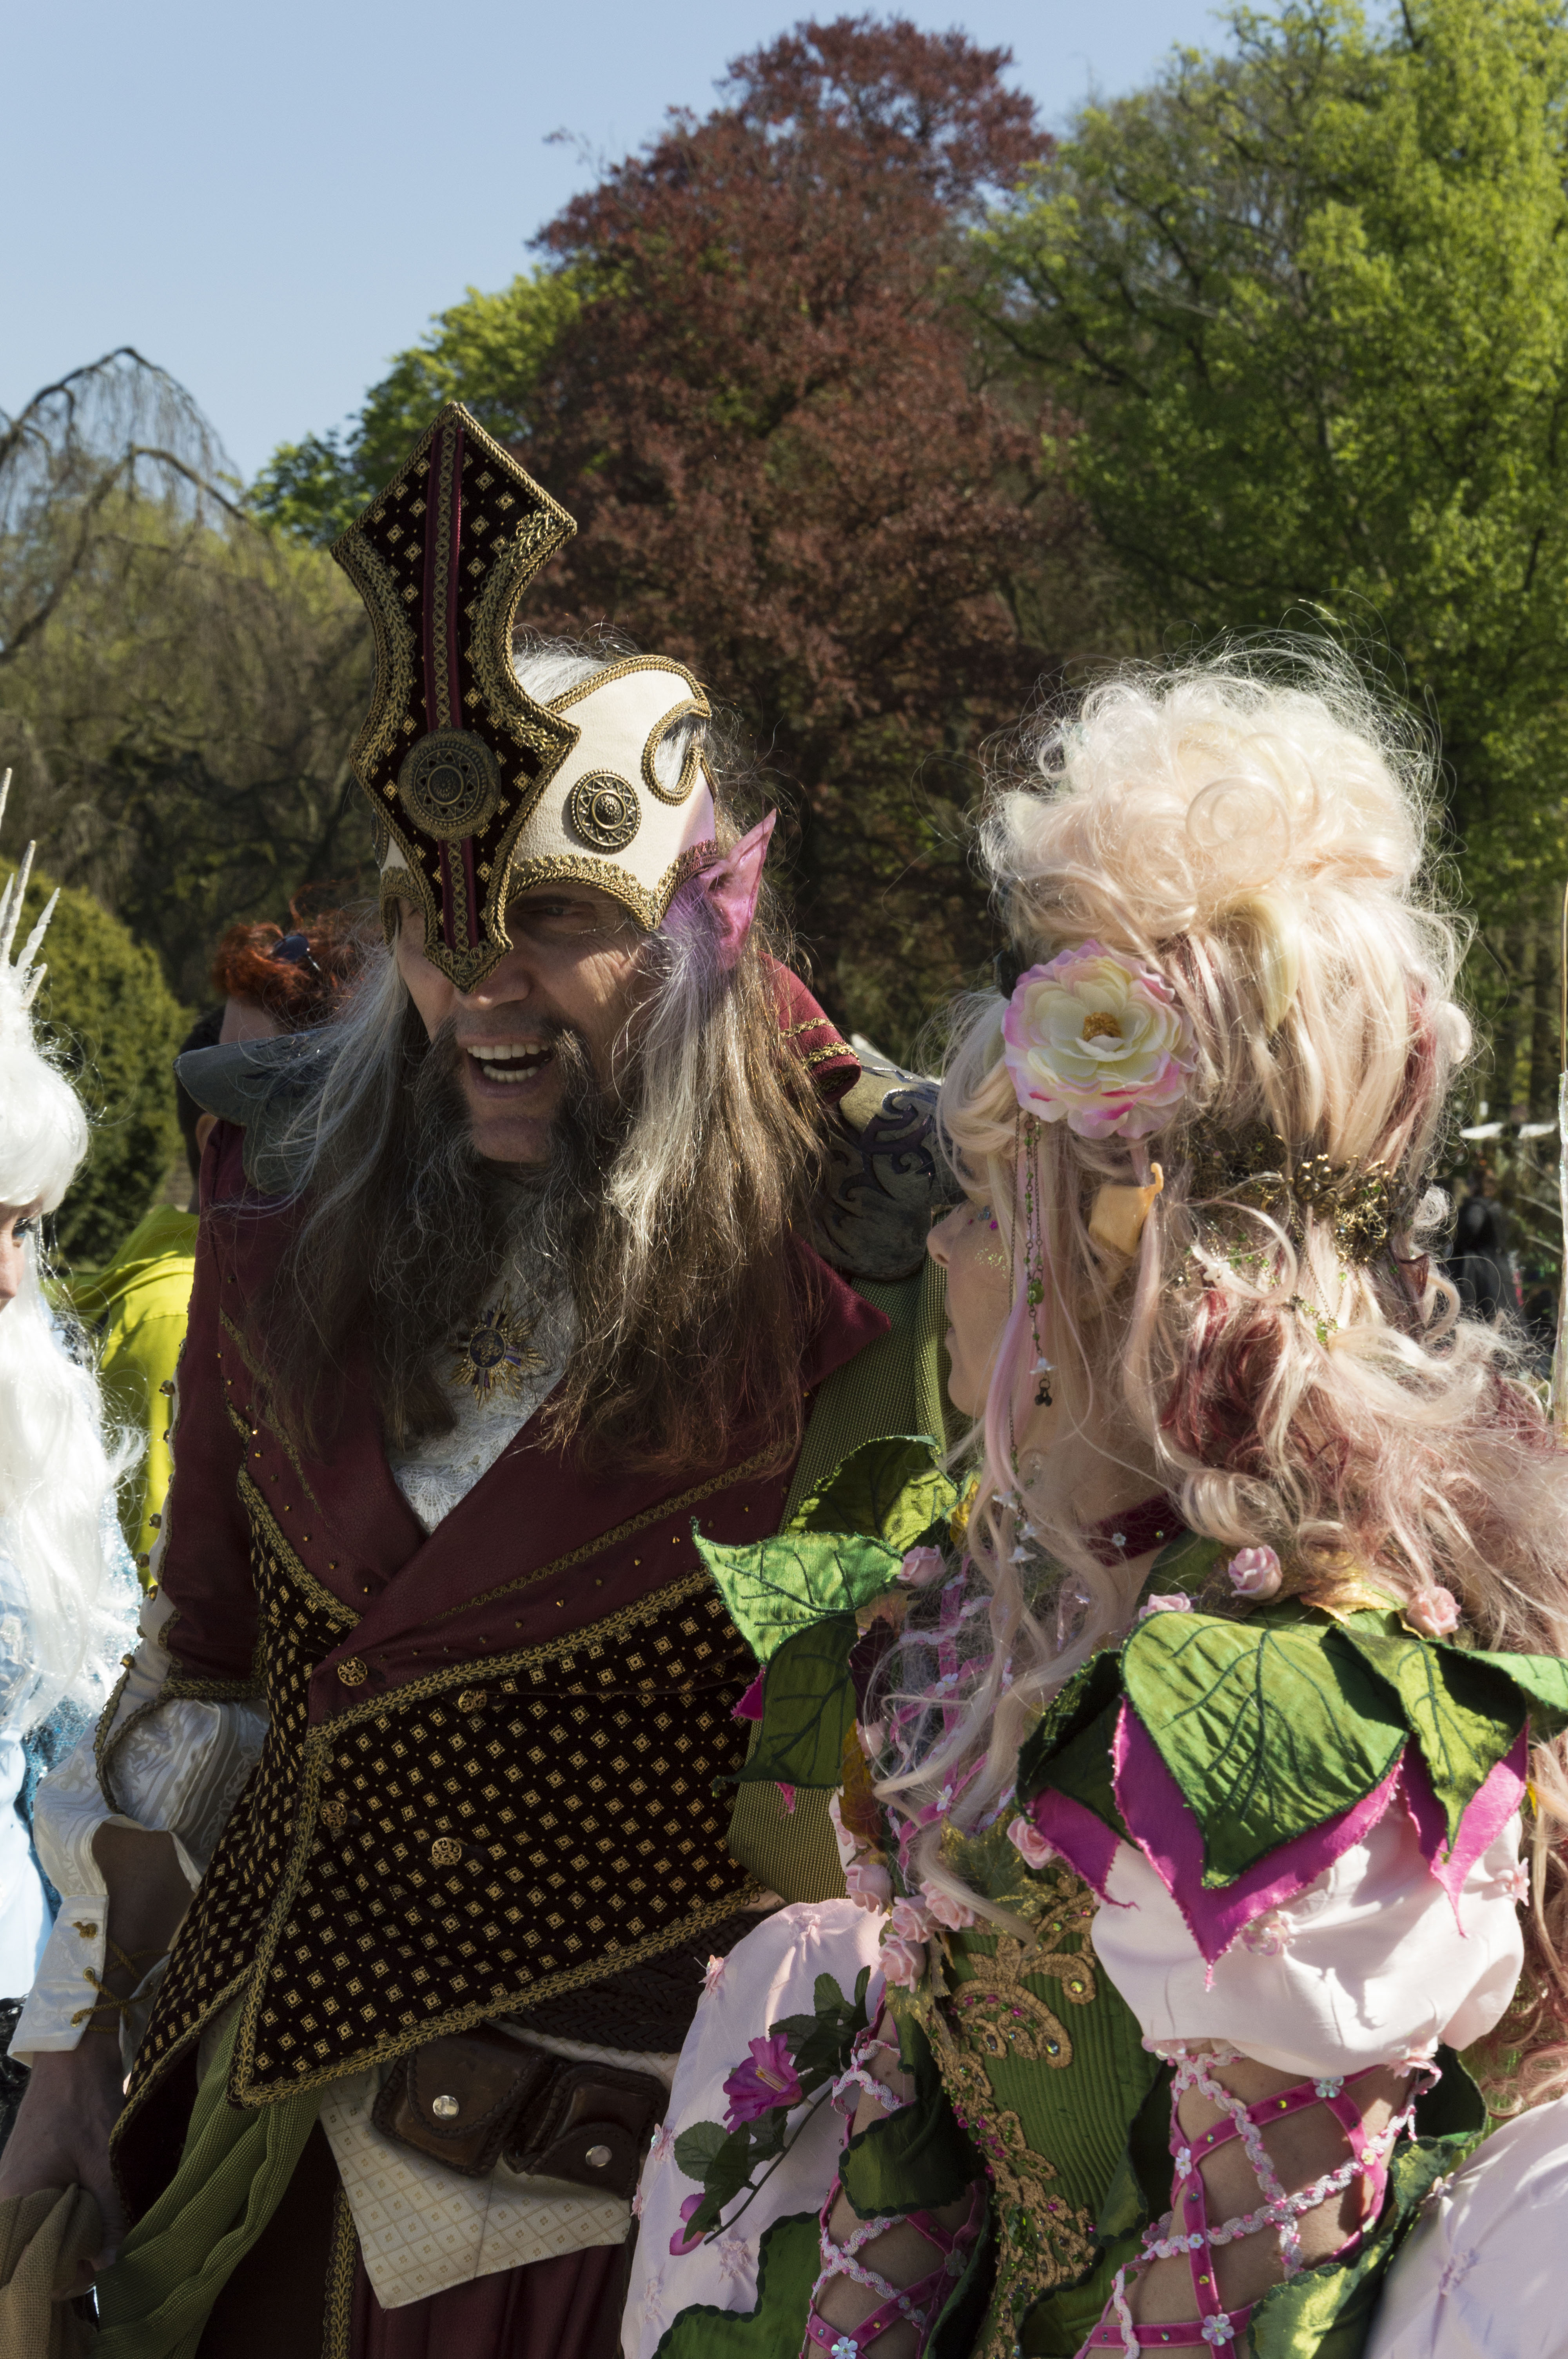
outdoor, people, photography, flower, van, photo, carnival, nikon, clothing, cosplay, holland, festival, nederland, netherlands, de, fun, dutch, outdoorphotography, picture, photograph, fotos, foto, fotografie, pd, event, costume, anime, kasteel, paulvandevelde, pdvandevelde, padagudaloma, dordrecht, nederlandinfotos, eventphotography, evenementenfotografie, pvdvfotografie, pdvandeveldedordrecht, nederlandsefotografie, dutchphotogaraphy, totallydutch, fotografienederland, hollandsefotografie, fotografieholland, velde, haarzuilens, dehaar, elfia, eff, kasteeldehaar, elffantasyfair, elfiahaarzuilens, elfia2014, eff2014